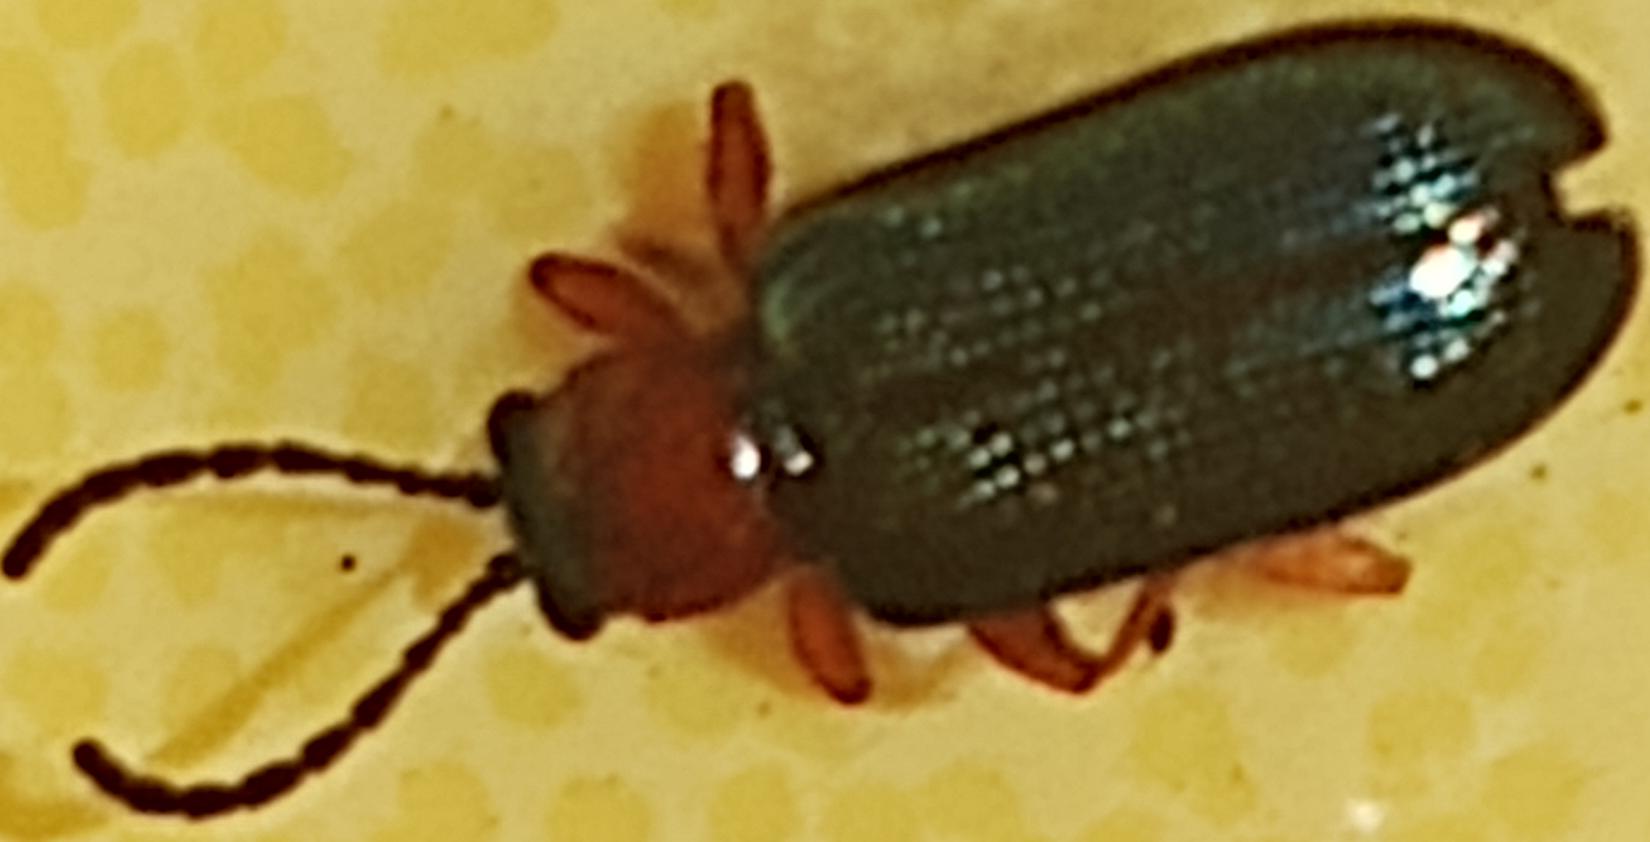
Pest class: cereal_leaf_beetle